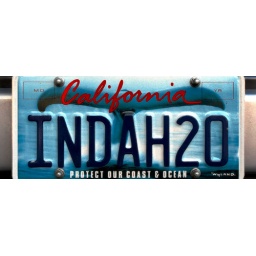
A license plate in Santa Monica, on a day we visited the water treatment facility there. A good portent!